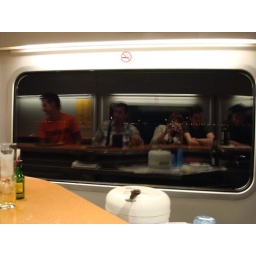
that guy in the orange shirt was drunk and kept getting kicked out of the dining car